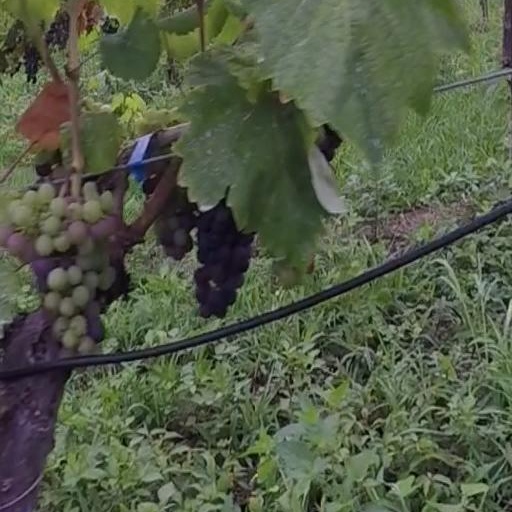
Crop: grape